102nd Cavalry Regiment

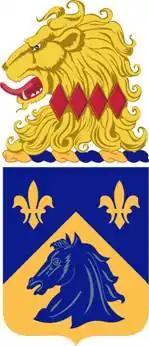
Coat of arms

The 102nd Cavalry Regiment is a cavalry regiment of the United States Army first established in 1921. It has seen service in the Second World War, including in Normandy and at the Battle of the Bulge, in Iraq 2008–2009, in Jordan and Somalia in 2019, plus many exercises and Hurricane Sandy and Hurricane Maria relief. Its tradition of service is carried on today by the 1st Squadron 102nd Cavalry Regiment.